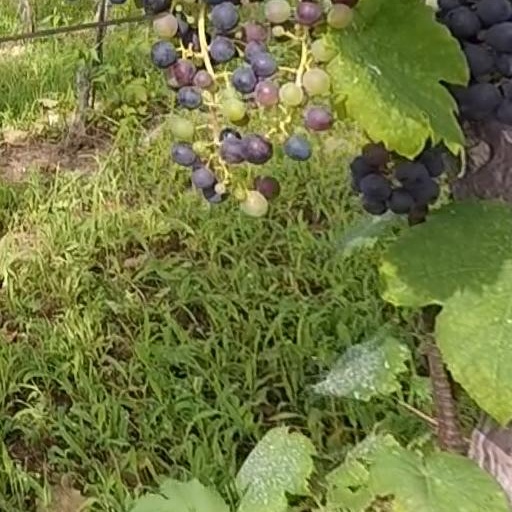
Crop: grape